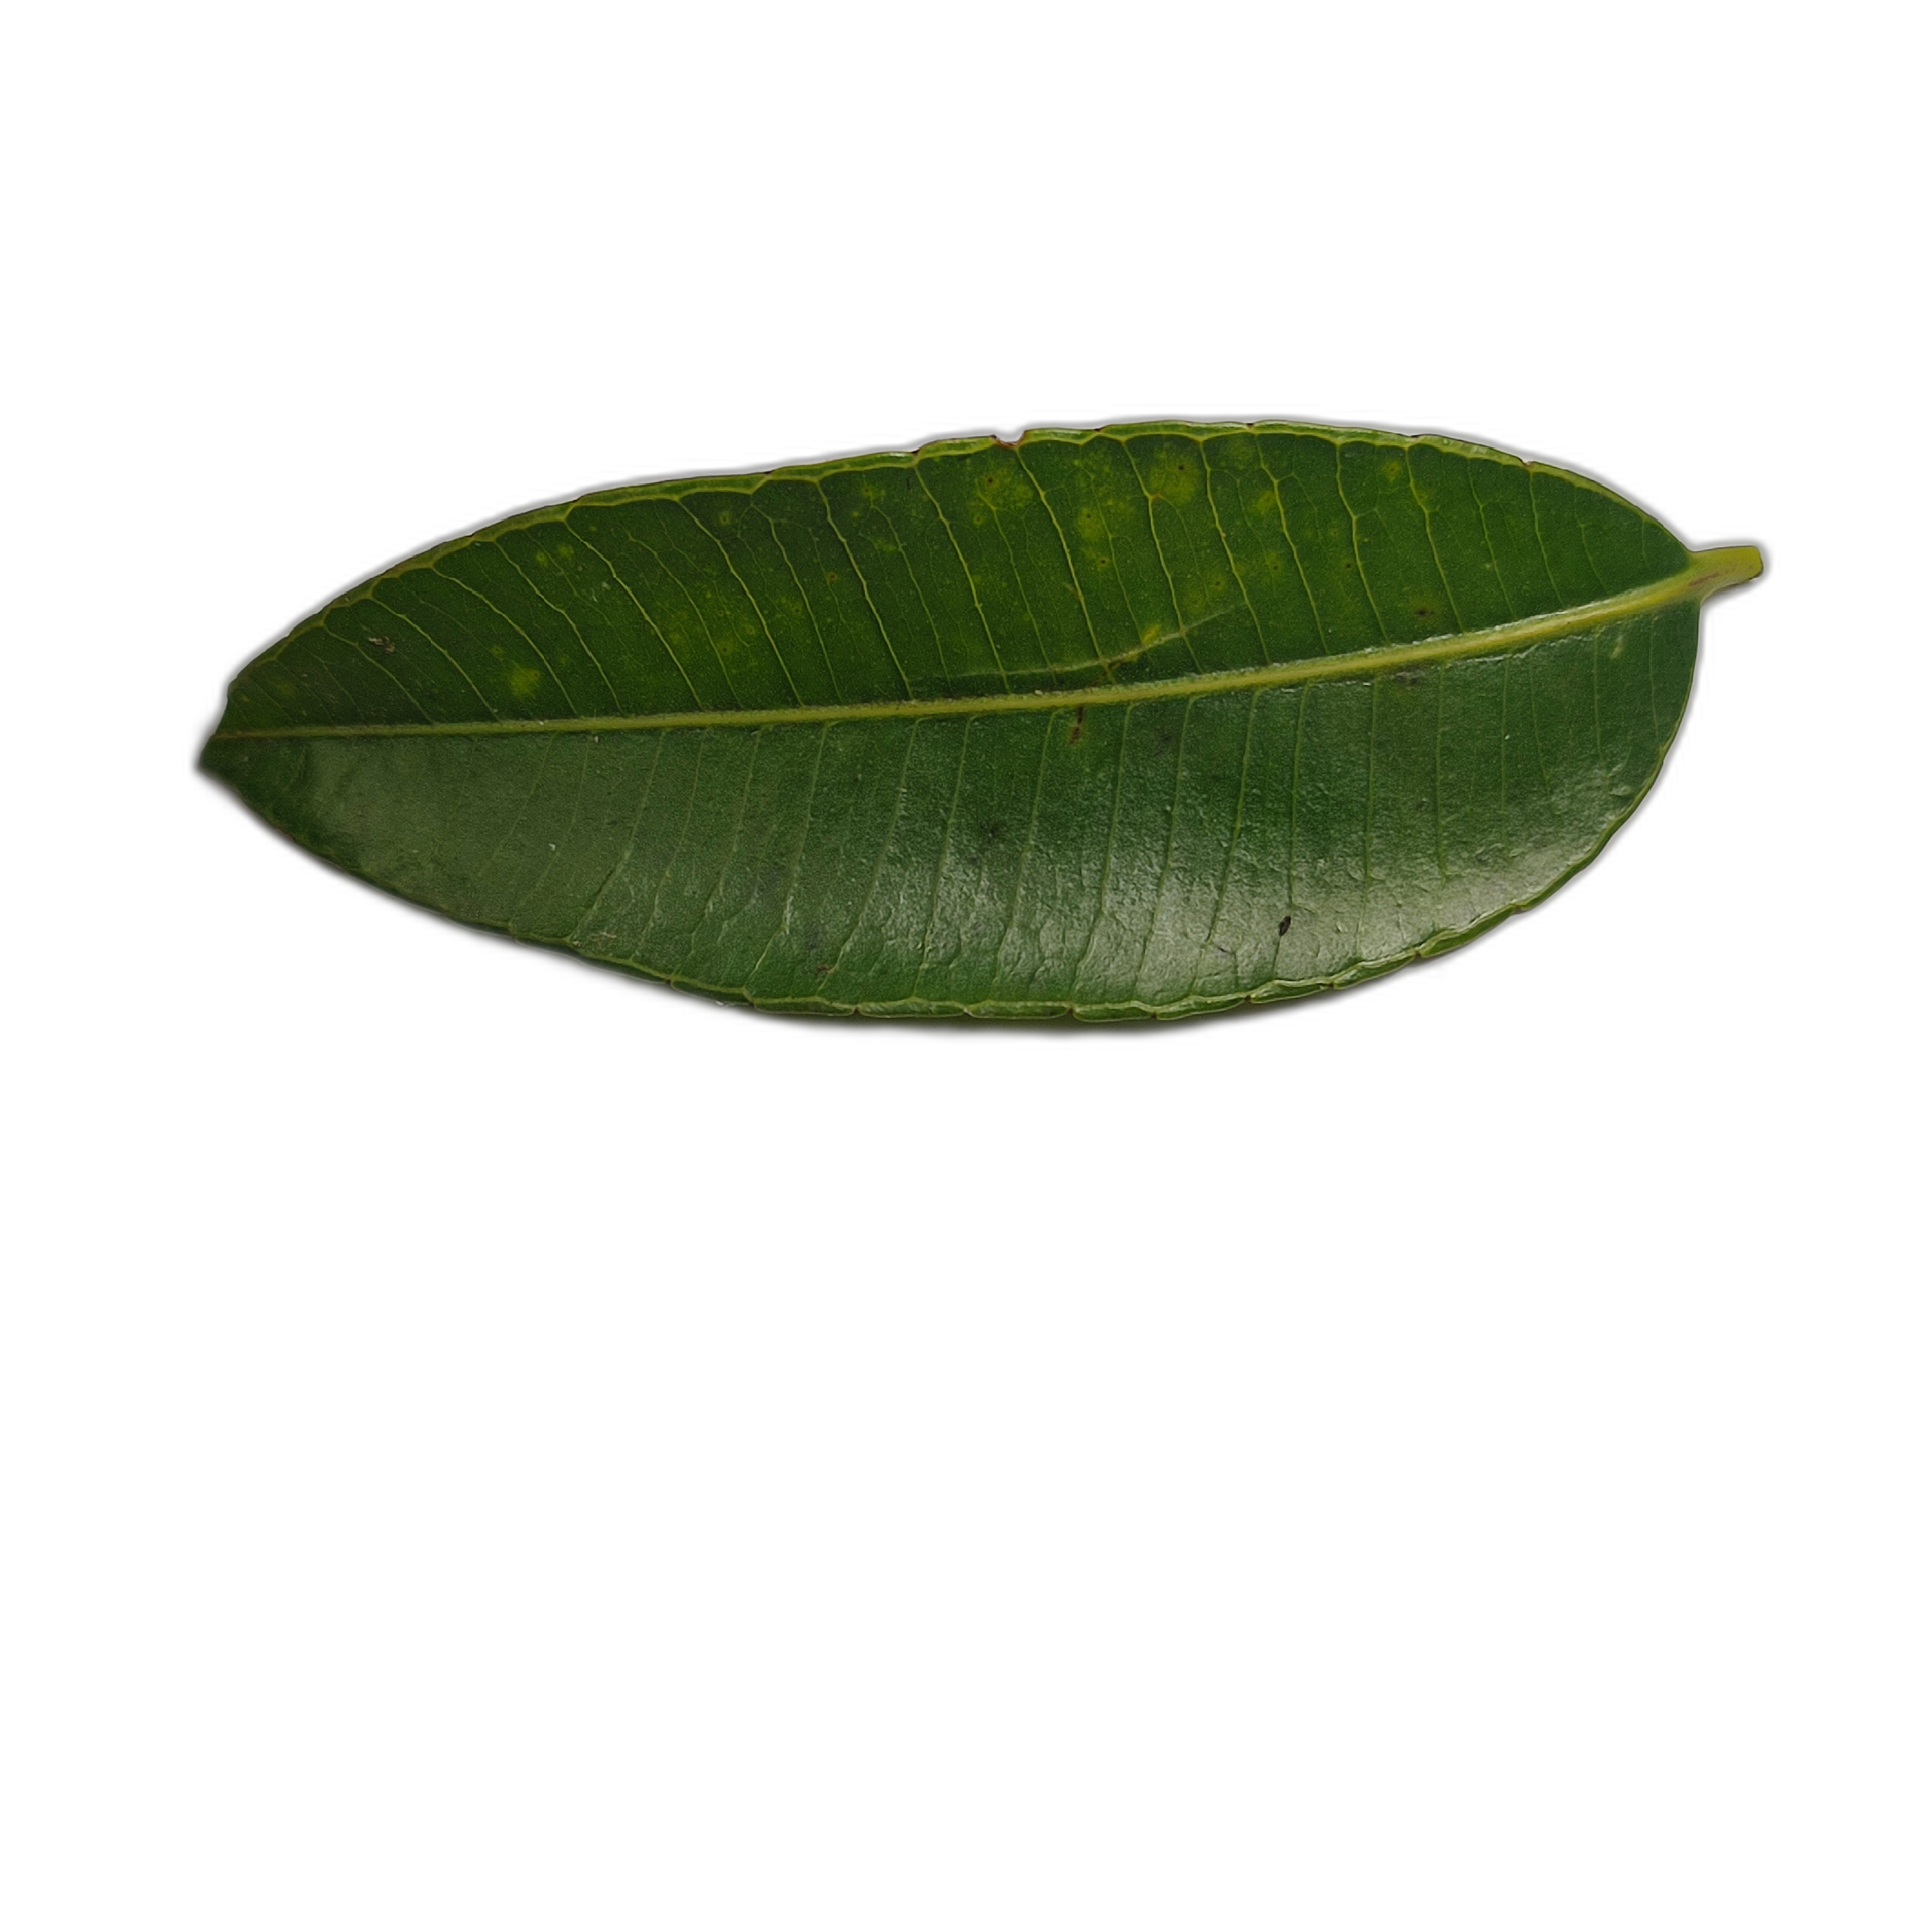
Label: healthy